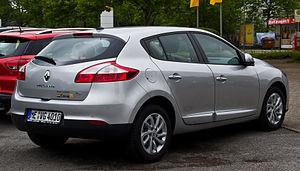
Le Renault Mégane coupé concept est un concept car Renault présenté au salon de Genève en mars 2008. Il préfigurait la Mégane III en version coupé à trois portes. Elle utilise des portes papillons et son toit est entièrement vitré.